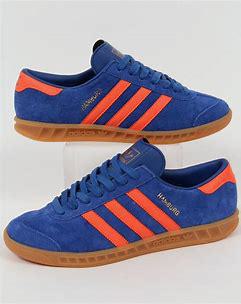
Brand: Adidas
Model: Hamburg